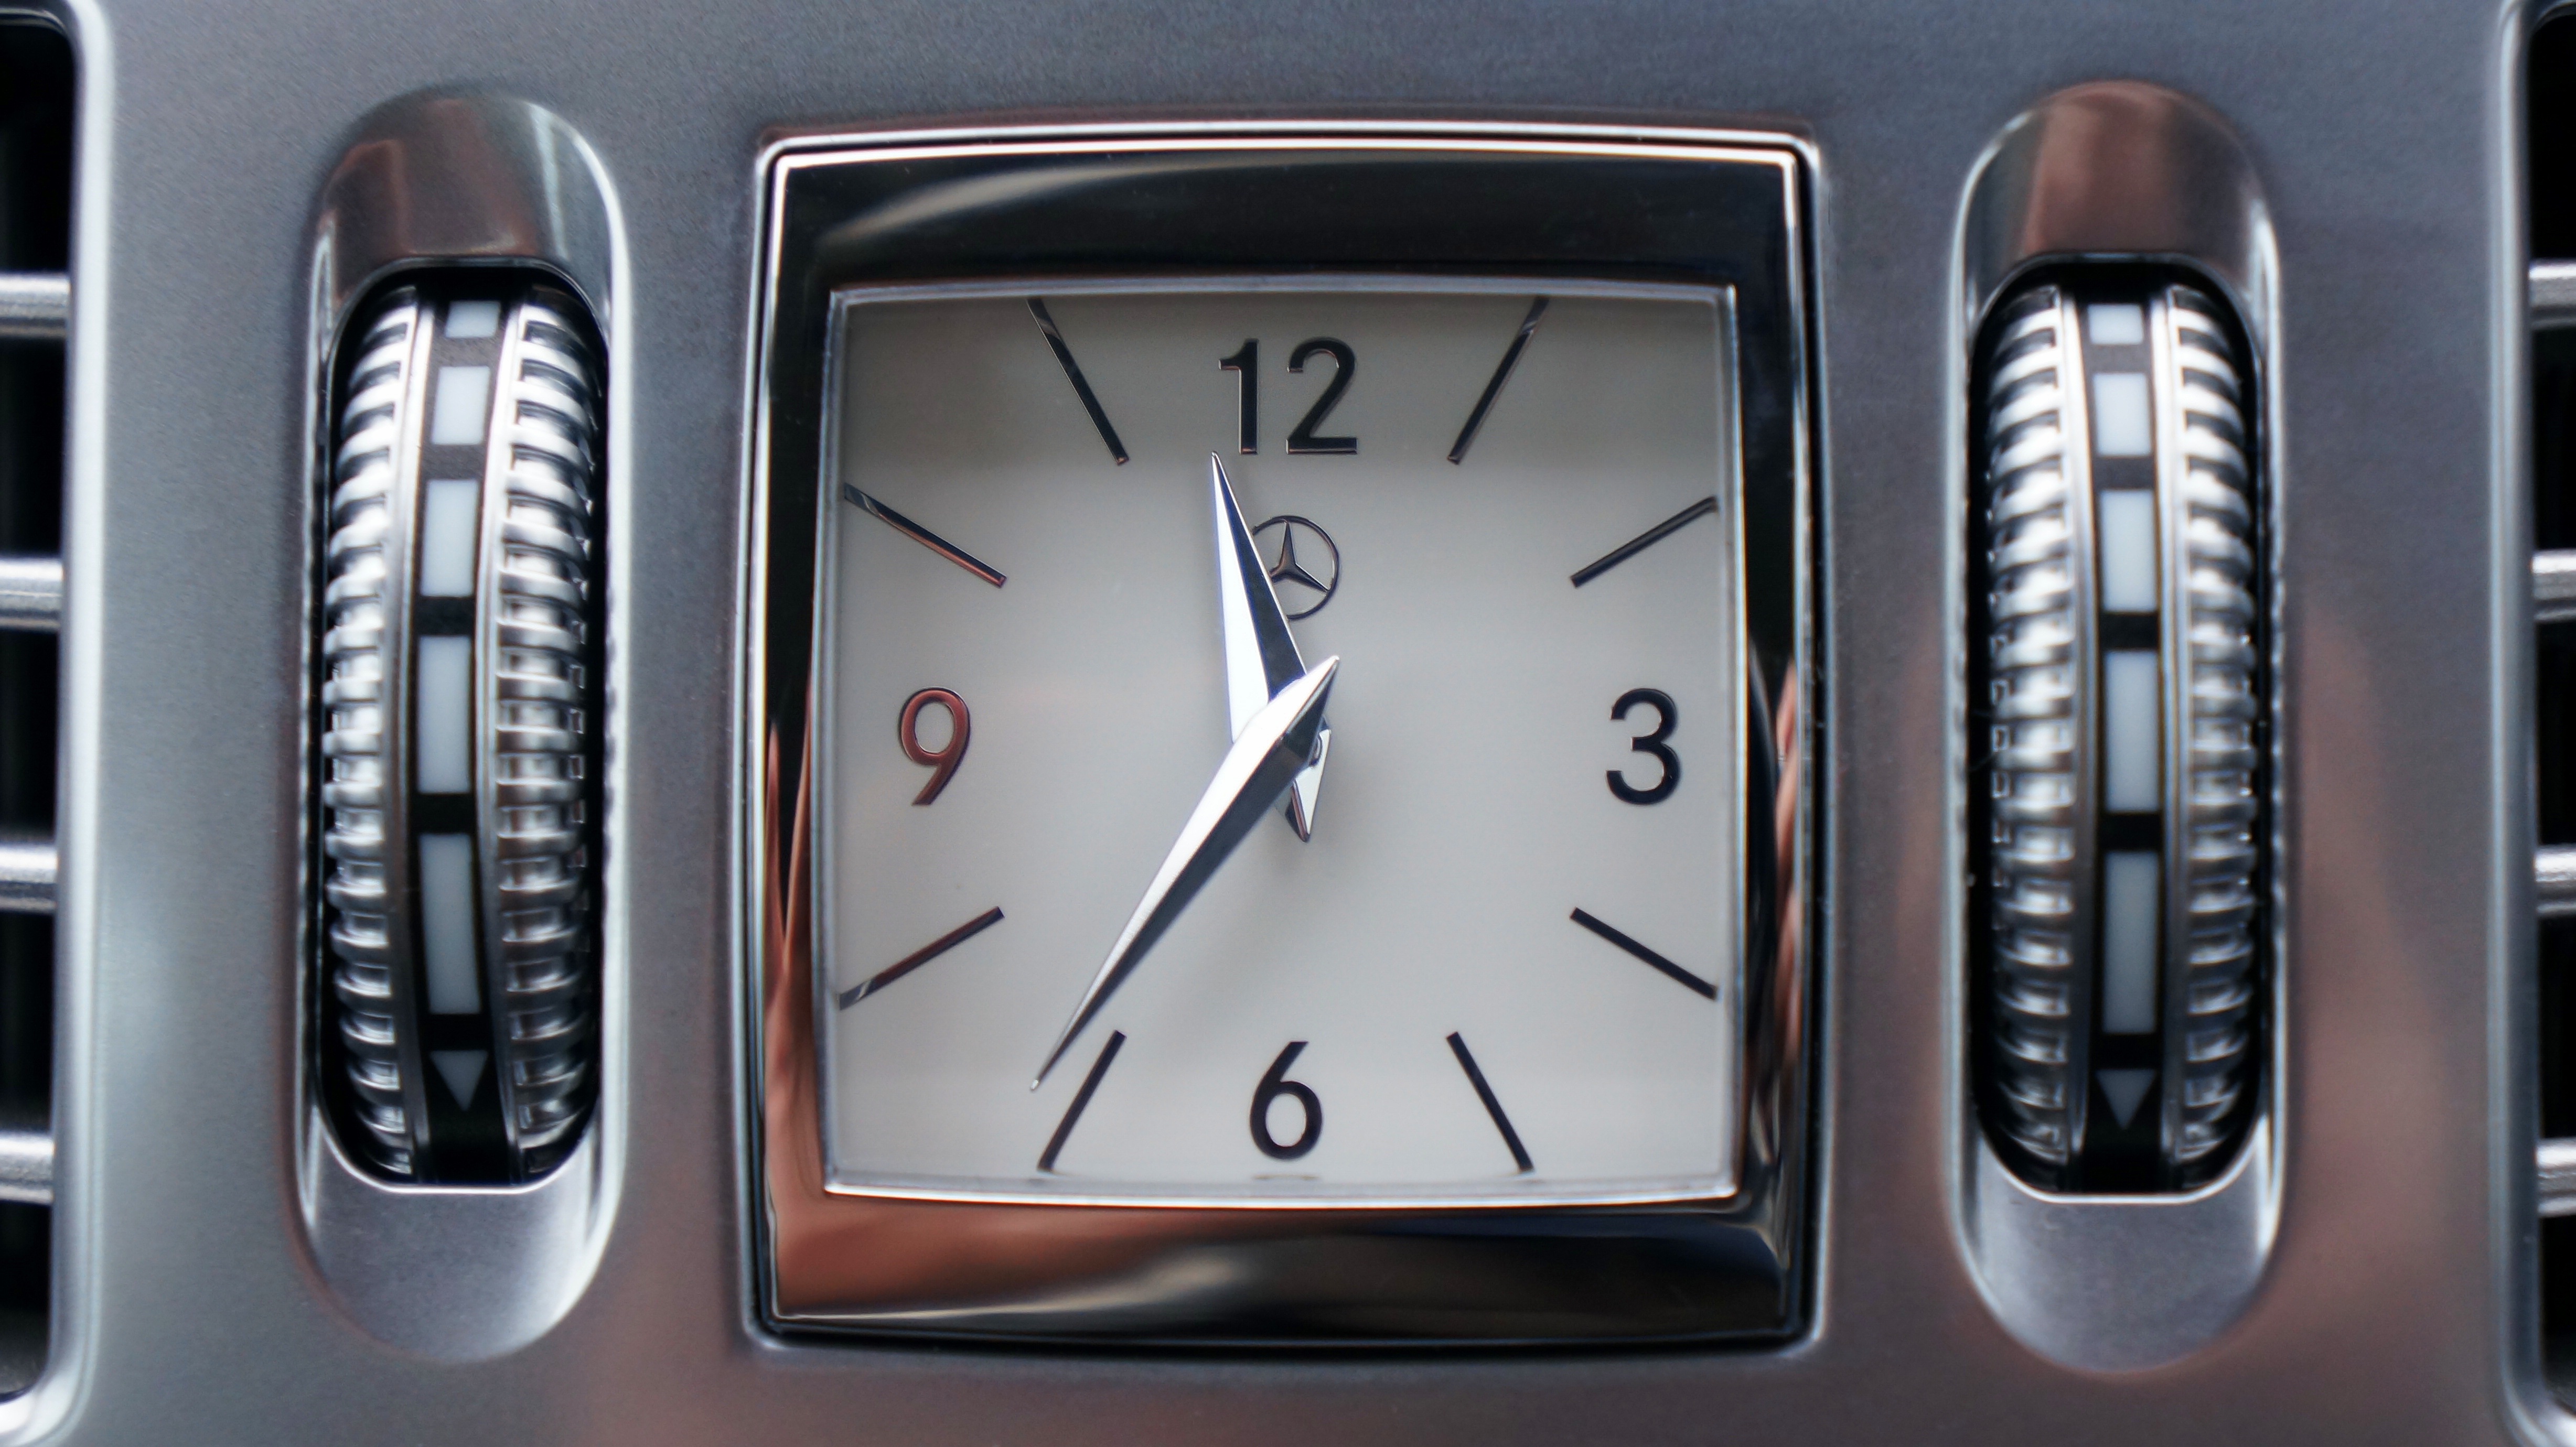
watch, hand, car, automobile, clock, time, transportation, transport, vehicle, metal, auto, industry, steering wheel, modern, luxury, design, display, motor, style, mercedes, benz